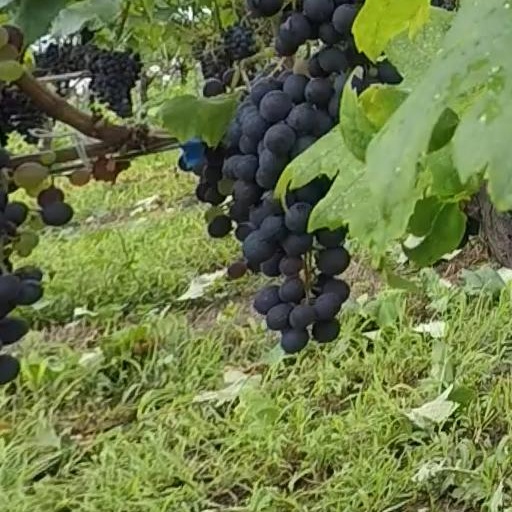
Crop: grape